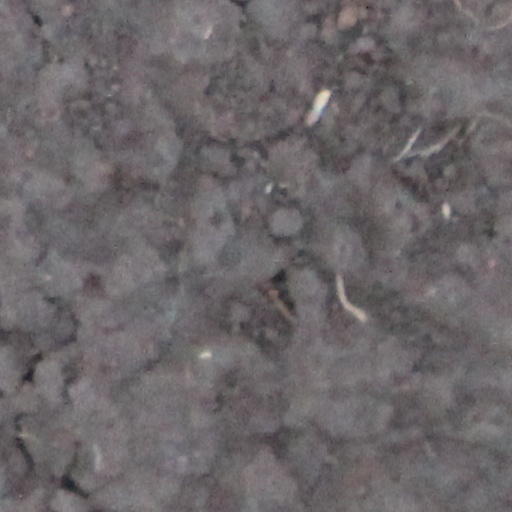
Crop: wheat